Daniel Sieradski

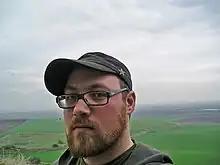

Daniel Jonathan Sieradski (born June 19, 1979) is an American writer and activist. He was the founding publisher and editor-in-chief of Jewschool, a left-wing Jewish weblog. He has been identified as an Orthodox Jew and an anarchist.